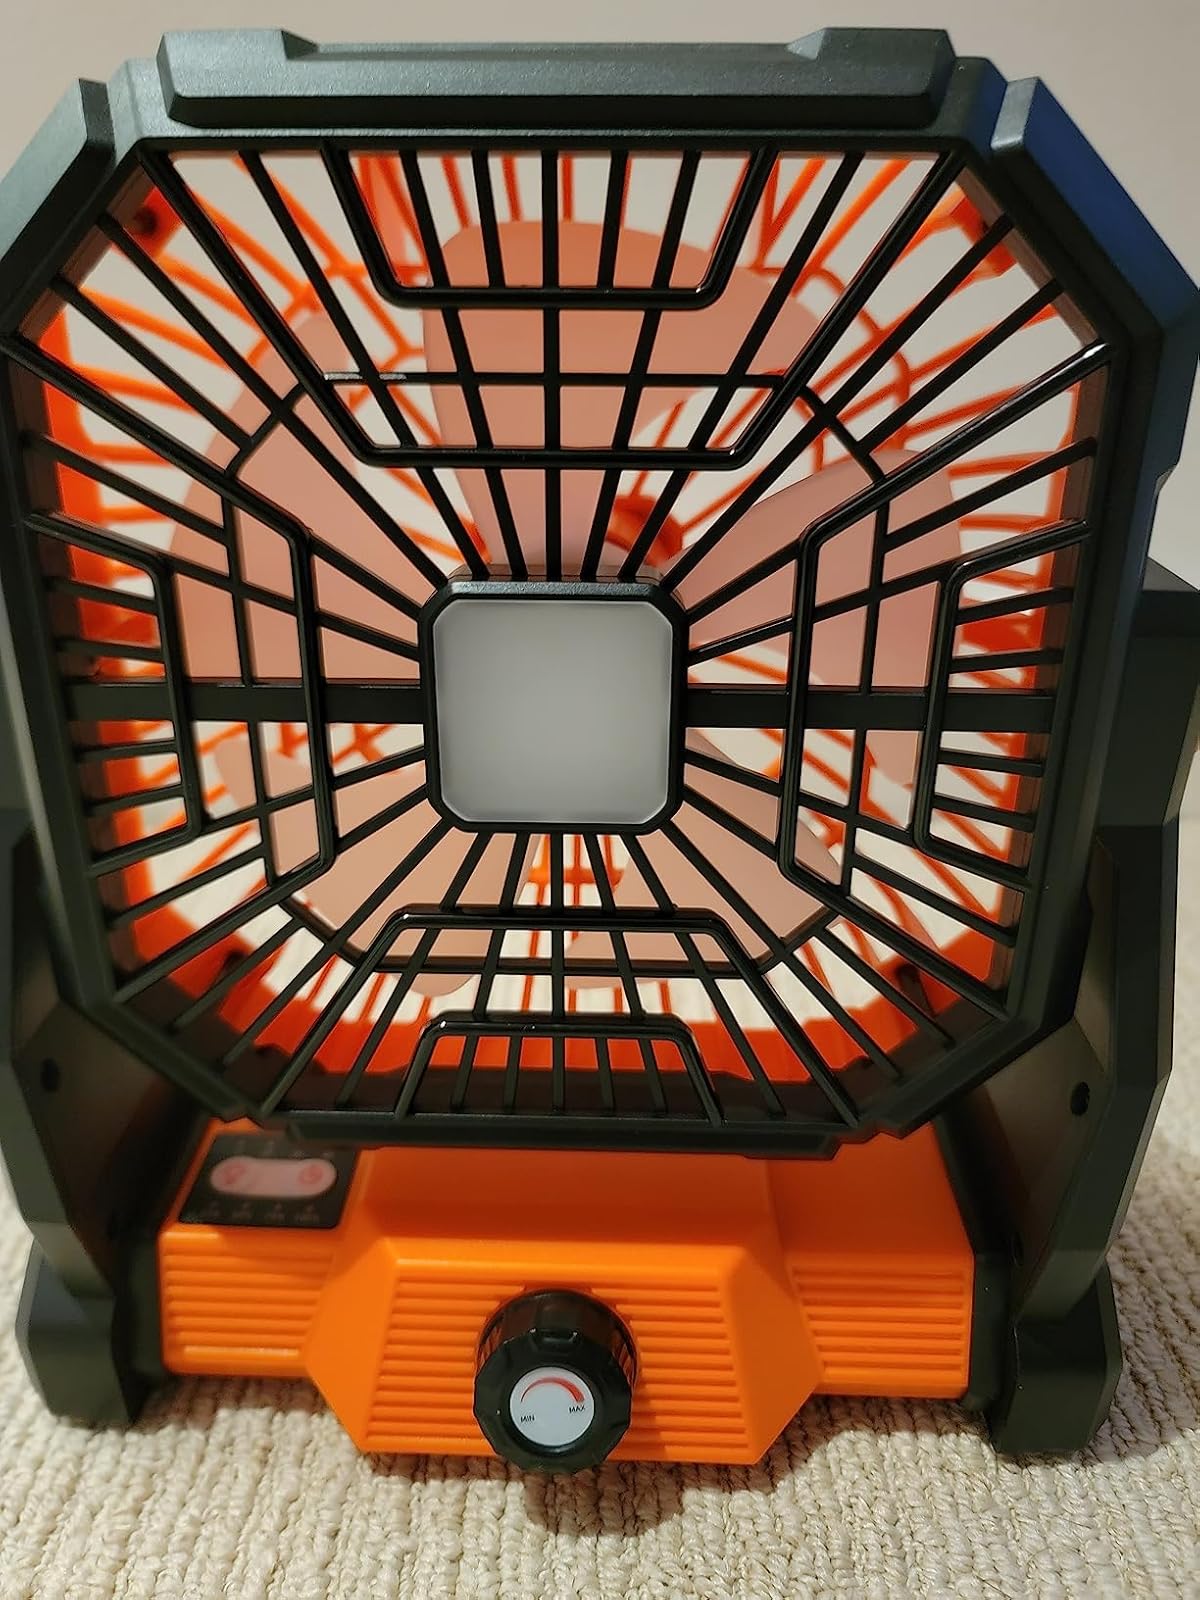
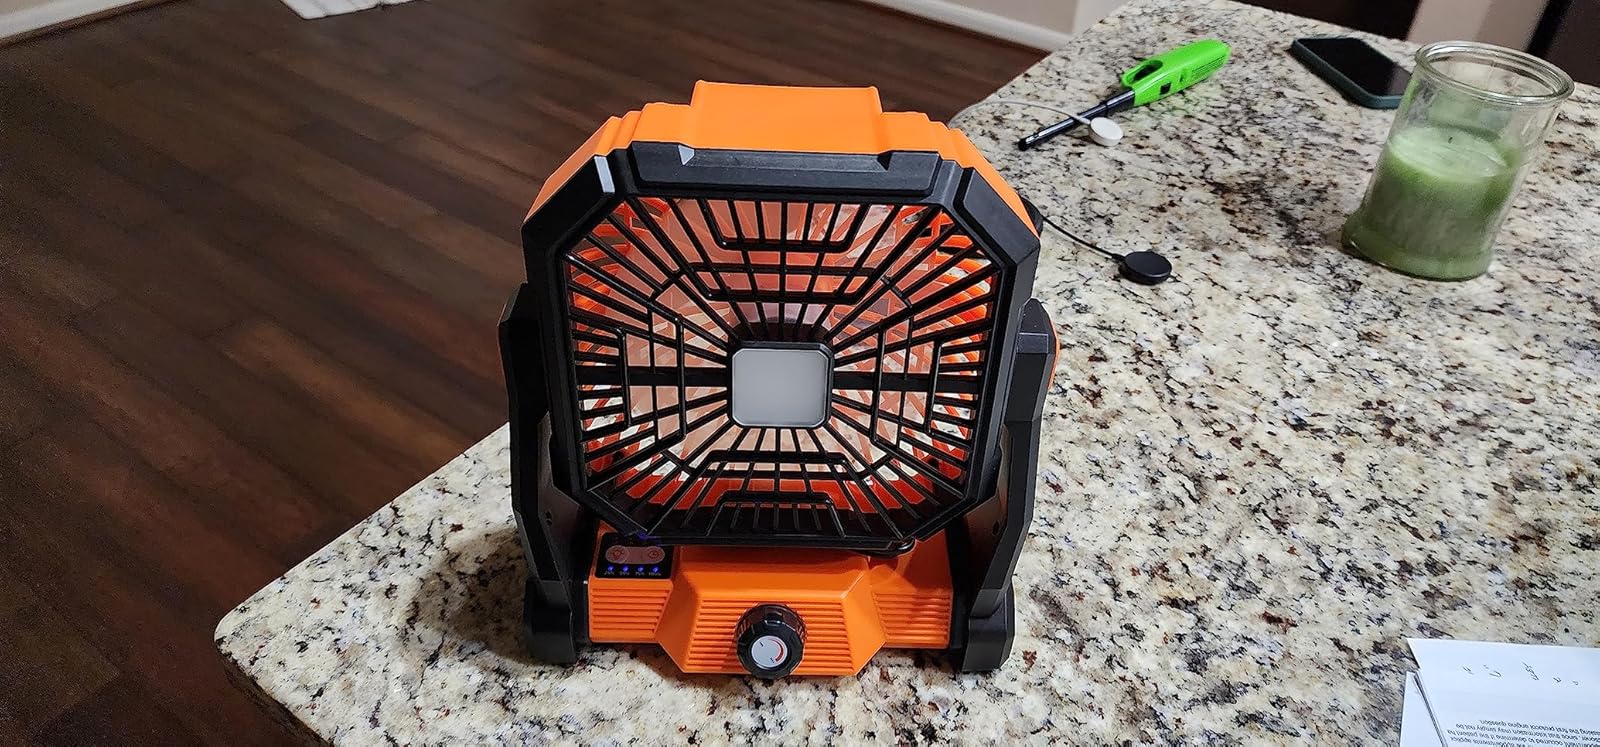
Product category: lantern
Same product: yes